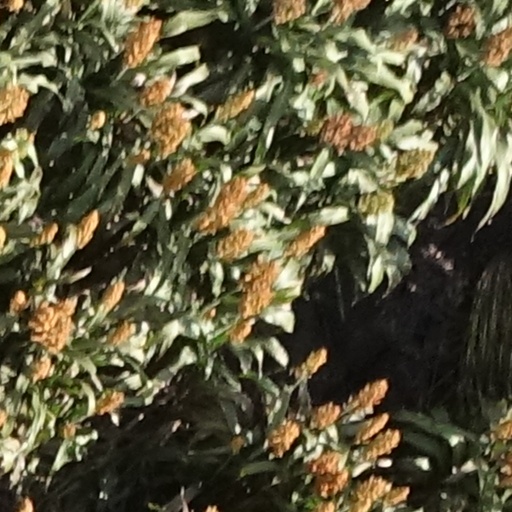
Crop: sorghum